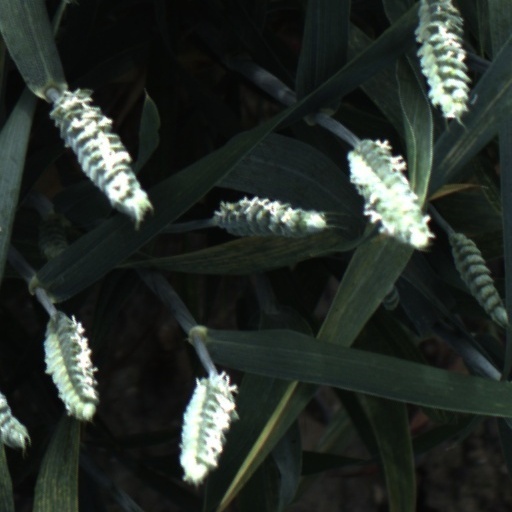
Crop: wheat